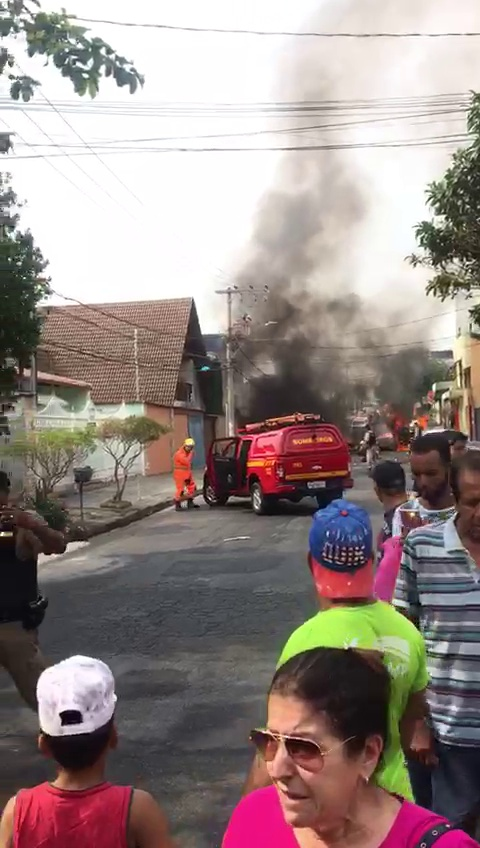
Fire: yes
Smoke: yes